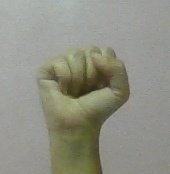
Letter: saad